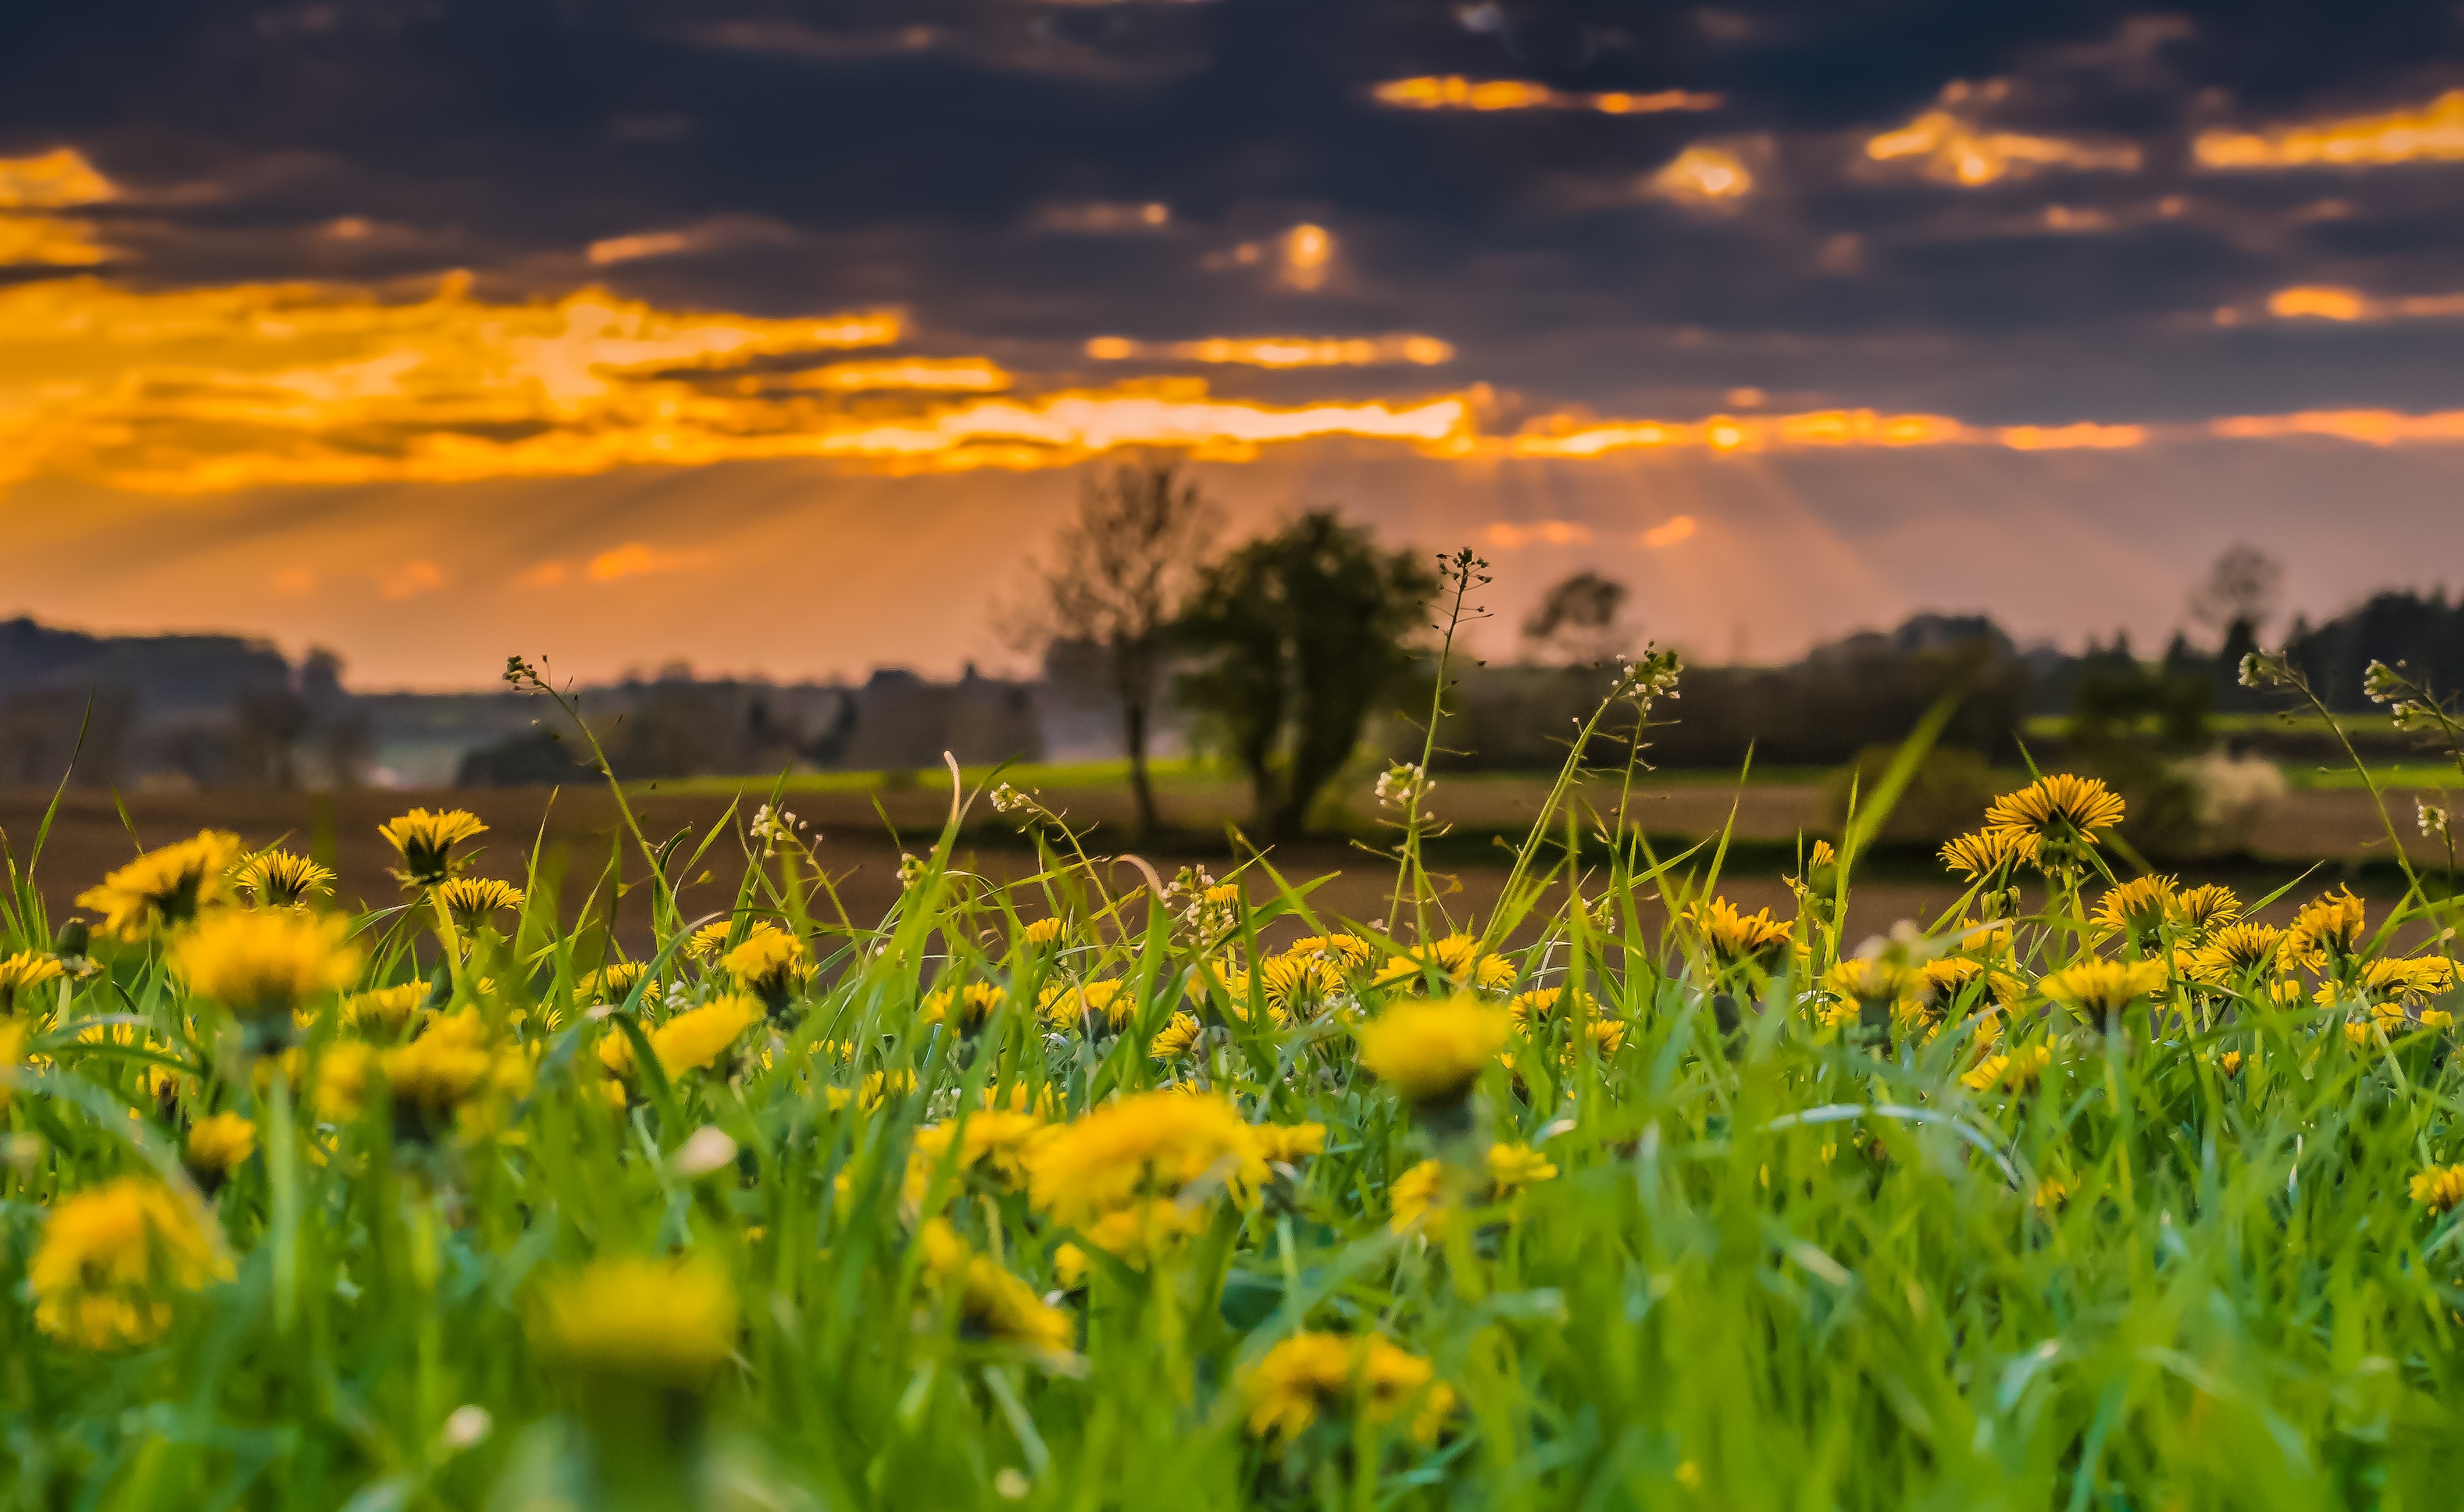
landscape, nature, grass, horizon, blossom, cloud, plant, sky, sunrise, sunset, field, meadow, dandelion, prairie, sunlight, morning, flower, bloom, summer, dusk, green, autumn, yellow, agriculture, flora, plain, wildflower, blade of grass, pointed flower, background, grassland, buttercup, flower meadow, grasses, back light, incomplete, rural area, flowering plant, common dandelion, natural plant, game grass, grass family, land plant, right in the middle